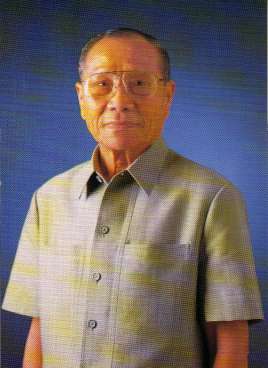
สำเภา ประจวบเหมาะ

| name = สำเภา ประจวบเหมาะ
| image = สำเภา ประจวบเหมาะ.jpg
| honorific-suffix = มหาปรมาภรณ์ช้างเผือก|ม.ป.ช., มหาวชิรมงกุฎ|ม.ว.ม.
| order = รัฐมนตรีช่วยว่าการกระทรวงเกษตรและสหกรณ์ของไทย|รัฐมนตรีช่วยว่าการกระทรวงเกษตรและสหกรณ์
| term_start = 29 พฤศจิกายน พ.ศ. 2539
| term_end = 24 ตุลาคม พ.ศ. 2540
| primeminister = พลเอกชวลิต ยงใจยุทธ
| birth_date = 21 พฤษภาคม พ.ศ. 2475
| birth_place = อำเภอกุยบุรี จังหวัดประจวบคีรีขันธ์
| death_place = โรงพยาบาลศิริราช กรุงเทพมหานคร
สำเภา ประจวบเหมาะ (21 พฤษภาคม พ.ศ. 2475 - 15 ธันวาคม พ.ศ. 2559) อดีตรัฐมนตรีช่วยว่าการกระทรวงเกษตรและสหกรณ์ (ประเทศไทย)|กระทรวงเกษตรและสหกรณ์ และอดีตสมาชิกสภาผู้แทนราษฎรจังหวัดประจวบคีรีขันธ์ 9 สมัย
== ประวัติ ==
สำเภา ประจวบเหมาะ เกิดเมื่อวันที่ 21 พฤษภาคม พ.ศ. 2475 ศูนย์ข้อมูลนักการเมือง เป็นบุตรของนายพิเคราะห์ และ นางกิมลี้ ประจวบเหมาะ ประวัติผู้สมัคร ส.ส. กรมการปกครอง จบการศึกษา ระดับมัธยมศึกษาตอนปลาย จากโรงเรียนประจวบวิทยาลัย ประวัติย่อ นายสำเภา ประจวบเหมาะ
== งานการเมือง ==
สำเภา ได้รับเลือกตั้งเป็นสมาชิกสภาผู้แทนราษฎรครั้งแรกใน พ.ศ. 2519 สังกัดพรรคชาติไทย และได้รับเลือกต่อกันรวม 9 ครั้ง
สำเภา ได้รับแต่งตั้งเป็นรัฐมนตรีในรัฐบาลพลเอกชวลิต ยงใจยุทธ เป็นรัฐมนตรีช่วยว่าการกระทรวงเกษตรและสหกรณ์ (ครม.52) พระบรมราชโองการ ประกาศ แต่งตั้งรัฐมนตรี (จำนวน ๔๙ ราย) ราชกิจจานุเบกษา เล่ม 113 ตอนพิเศษ 44ง วันที่ 29 พฤศจิกายน 2539
ก่อนที่ต่อมาจะไม่ได้รับเลือกตั้ง ในปี พ.ศ. 2544 โดยพ่ายแพ้ให้กับ นายมนตรี ปาน้อยนนท์ จากพรรคประชาธิปัตย์ และวางมือทางการเมืองในที่สุด
=== สมาชิกสภาผู้แทนราษฎร ===
สำเภา ประจวบเหมาะ ได้รับการเลือกตั้งเป็นสมาชิกสภาผู้แทนราษฎรทั้งหมด 9 สมัย คือ
# การเลือกตั้งสมาชิกสภาผู้แทนราษฎรไทยเป็นการทั่วไป พ.ศ. 2519 จังหวัดประจวบคีรีขันธ์ สังกัดพรรคชาติไทย
# การเลือกตั้งสมาชิกสภาผู้แทนราษฎรไทยเป็นการทั่วไป พ.ศ. 2522 จังหวัดประจวบคีรีขันธ์ สังกัดพรรคสยามประชาธิปไตย
# การเลือกตั้งสมาชิกสภาผู้แทนราษฎรไทยเป็นการทั่วไป พ.ศ. 2526 จังหวัดประจวบคีรีขันธ์ สังกัดพรรคชาติไทย
# การเลือกตั้งสมาชิกสภาผู้แทนราษฎรไทยเป็นการทั่วไป พ.ศ. 2529 จังหวัดประจวบคีรีขันธ์ สังกัดพรรคชาติไทย
# การเลือกตั้งสมาชิกสภาผู้แทนราษฎรไทยเป็นการทั่วไป พ.ศ. 2531 จังหวัดประจวบคีรีขันธ์ สังกัดพรรคชาติไทย
# การเลือกตั้งสมาชิกสภาผู้แทนราษฎรไทยเป็นการทั่วไป มีนาคม พ.ศ. 2535 จังหวัดประจวบคีรีขันธ์ สังกัดพรรคชาติไทย
# การเลือกตั้งสมาชิกสภาผู้แทนราษฎรไทยเป็นการทั่วไป กันยายน พ.ศ. 2535 จังหวัดประจวบคีรีขันธ์ สังกัดพรรคชาติไทย
# การเลือกตั้งสมาชิกสภาผู้แทนราษฎรไทยเป็นการทั่วไป พ.ศ. 2538 จังหวัดประจวบคีรีขันธ์ สังกัดพรรคชาติไทย
# การเลือกตั้งสมาชิกสภาผู้แทนราษฎรไทยเป็นการทั่วไป พ.ศ. 2539 จังหวัดประจวบคีรีขันธ์ สังกัดพรรคความหวังใหม่
== หลังจากวางมือทางการเมือง ==
ปี พ.ศ. 2552 ถูกศาลล้มละลายกลาง สั่งให้เป็นบุคคลล้มละลาย ศาลล้มละลายสั่งพิทักษ์เด็ดขาดอดีต ส.ส.ตลอดกาล 9สมัย-ลูกชายอดีตนายกเล็ก ประจวบฯ
== ถึงแก่อนิจกรรม ==
สำเภา ประจวบเหมาะ เสียชีวิตด้วยภาวะติดเชื้อในกระแสเลือด เมื่อวันที่ 15 ธันวาคม พ.ศ. 2559 สิริอายุรวม 84 ปี สิ้น 'สำเภา ประจวบเหมาะ' อดีต ส.ส.ประจวบฯ 9 สมัย ด้วยวัย 84
== เครื่องราชอิสริยาภรณ์ ==
ราชกิจจานุเบกษา, ประกาศสำนักนายกรัฐมนตรี เรื่อง พระราชทานเครื่องราชอิสริยาภรณ์ , เล่ม ๑๑๒ ตอนที่ ๑๗ ข หน้า ๑, ๔ ธันวาคม ๒๕๓๘
ราชกิจจานุเบกษา, ประกาศสำนักนายกรัฐมนตรี เรื่อง พระราชทานเครื่องราชอิสริยาภรณ์ , เล่ม ๑๐๙ ตอนที่ ๑๕๔ ง ฉบับพิเศษ หน้า ๔, ๔ ธันวาคม ๒๕๓๕
== อ้างอิง ==
หมวดหมู่:บุคคลจากอำเภอกุยบุรี
หมวดหมู่:ชาวไทยเชื้อสายจีน
หมวดหมู่:นักการเมืองไทย
หมวดหมู่:สมาชิกสภาผู้แทนราษฎรจังหวัดประจวบคีรีขันธ์
หมวดหมู่:พรรคธรรมสังคม
หมวดหมู่:พรรคสหประชาธิปไตย
หมวดหมู่:พรรคชาติไทย
หมวดหมู่:พรรคความหวังใหม่
หมวดหมู่:นักการเมืองพรรคไทยรักไทย
หมวดหมู่:บุคคลจากโรงเรียนประจวบวิทยาลัย
หมวดหมู่:ผู้ได้รับเครื่องราชอิสริยาภรณ์ ม.ป.ช.
หมวดหมู่:ผู้ได้รับเครื่องราชอิสริยาภรณ์ ม.ว.ม.